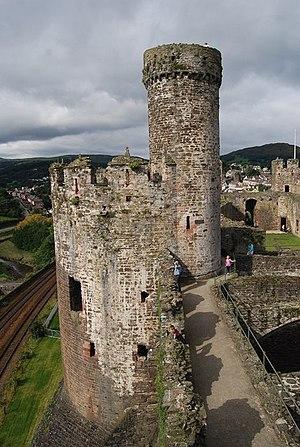
Le château de Conwy est un château situé à Conwy, au pays de Galles. Il est fondé à la fin du XIIIᵉ siècle après la conquête du pays de Galles par le roi anglais Édouard Iᵉʳ, qui dépense plus de 15 000 £ pour financer la construction du château et de l'enceinte de Conwy.